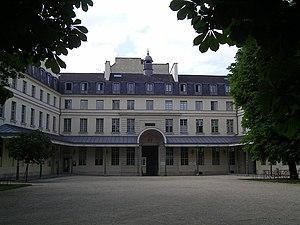
Le Centre culturel irlandais de Paris est une institution culturelle ouverte depuis octobre 2002 et située 5 rue des Irlandais dans le 5ᵉ arrondissement dans le bâtiment du Collège des Irlandais.